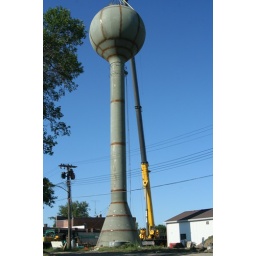
A new state-of-the-art water tower will boost water pressure and improve fire safety in Ipswich.